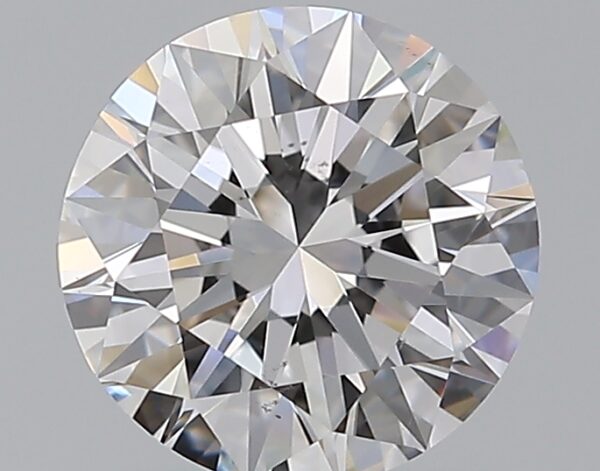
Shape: round
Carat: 1.51
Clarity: VS2
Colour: D
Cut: EX
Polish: EX
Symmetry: EX
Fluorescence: N
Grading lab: GIA
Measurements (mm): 7.35 x 7.4 x 4.53